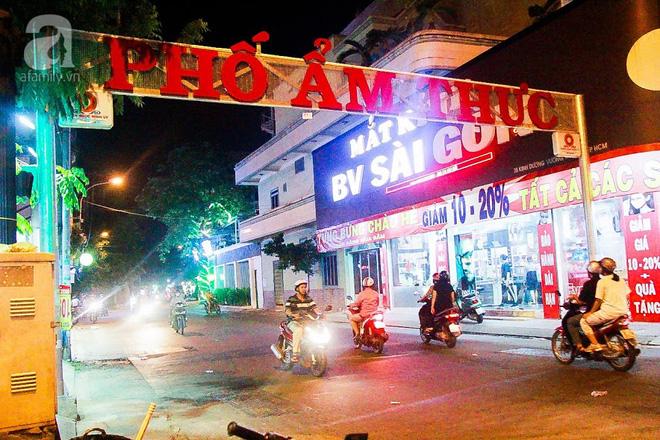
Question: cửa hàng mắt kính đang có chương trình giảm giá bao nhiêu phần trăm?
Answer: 10 đến 20%